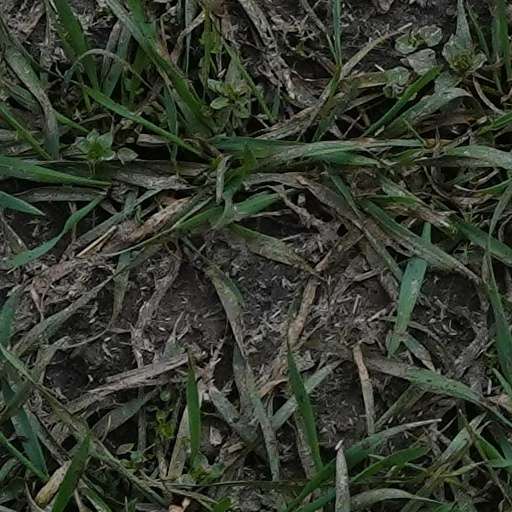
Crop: wheat